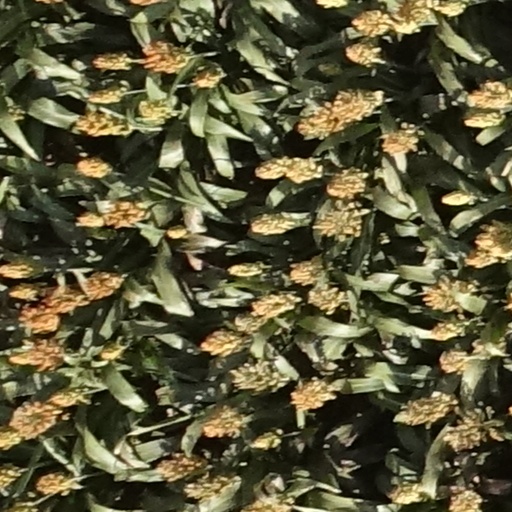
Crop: sorghum